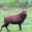
Label: deer